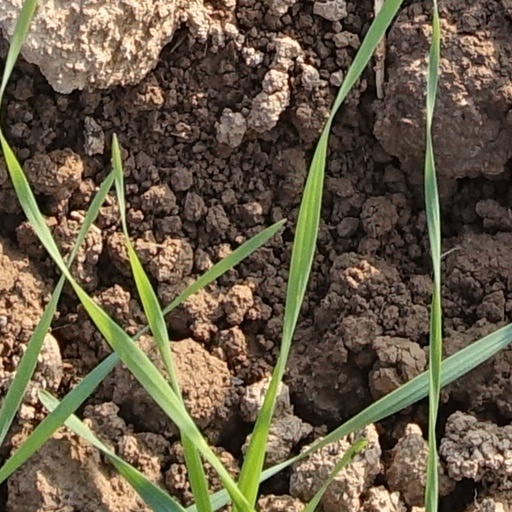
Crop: wheat